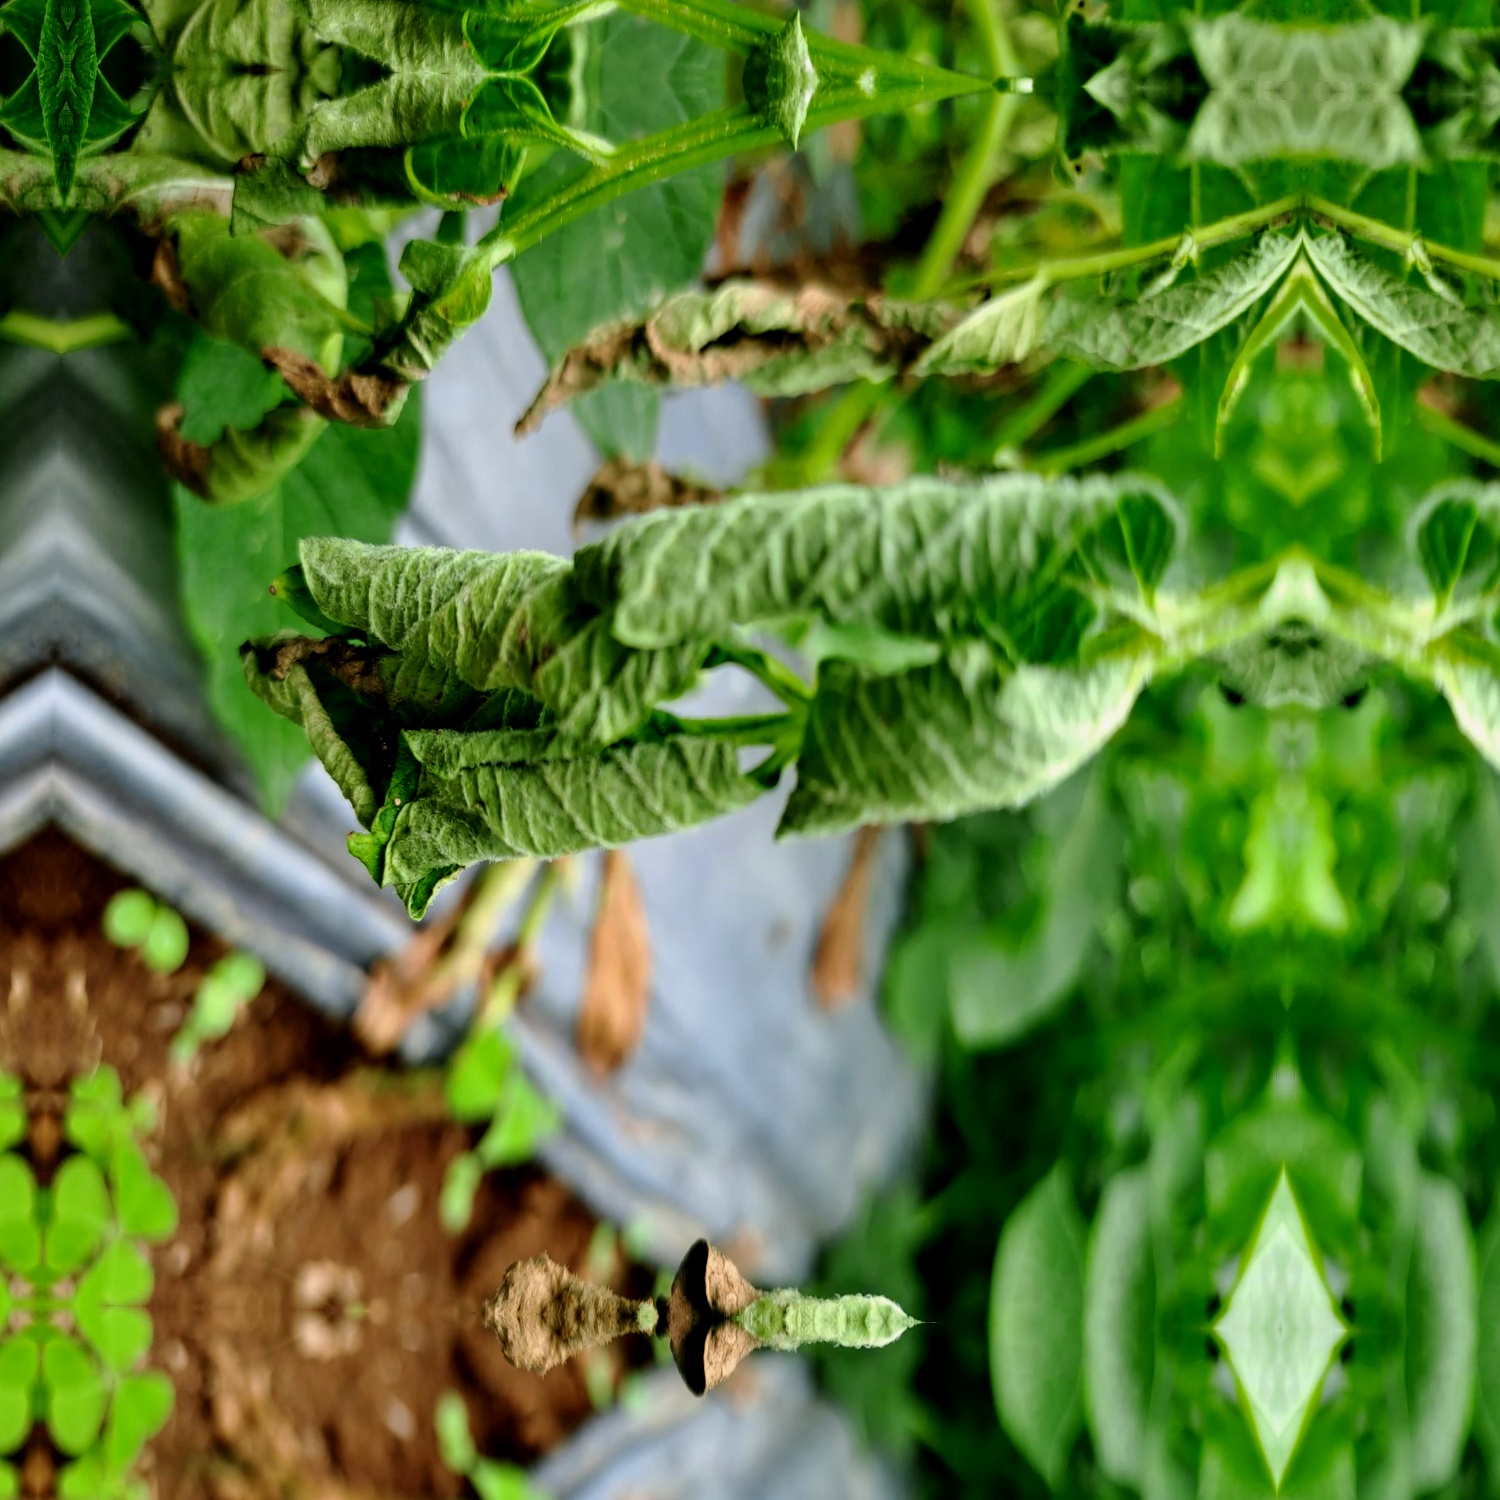
Etiqueta: Pudricion_Parda